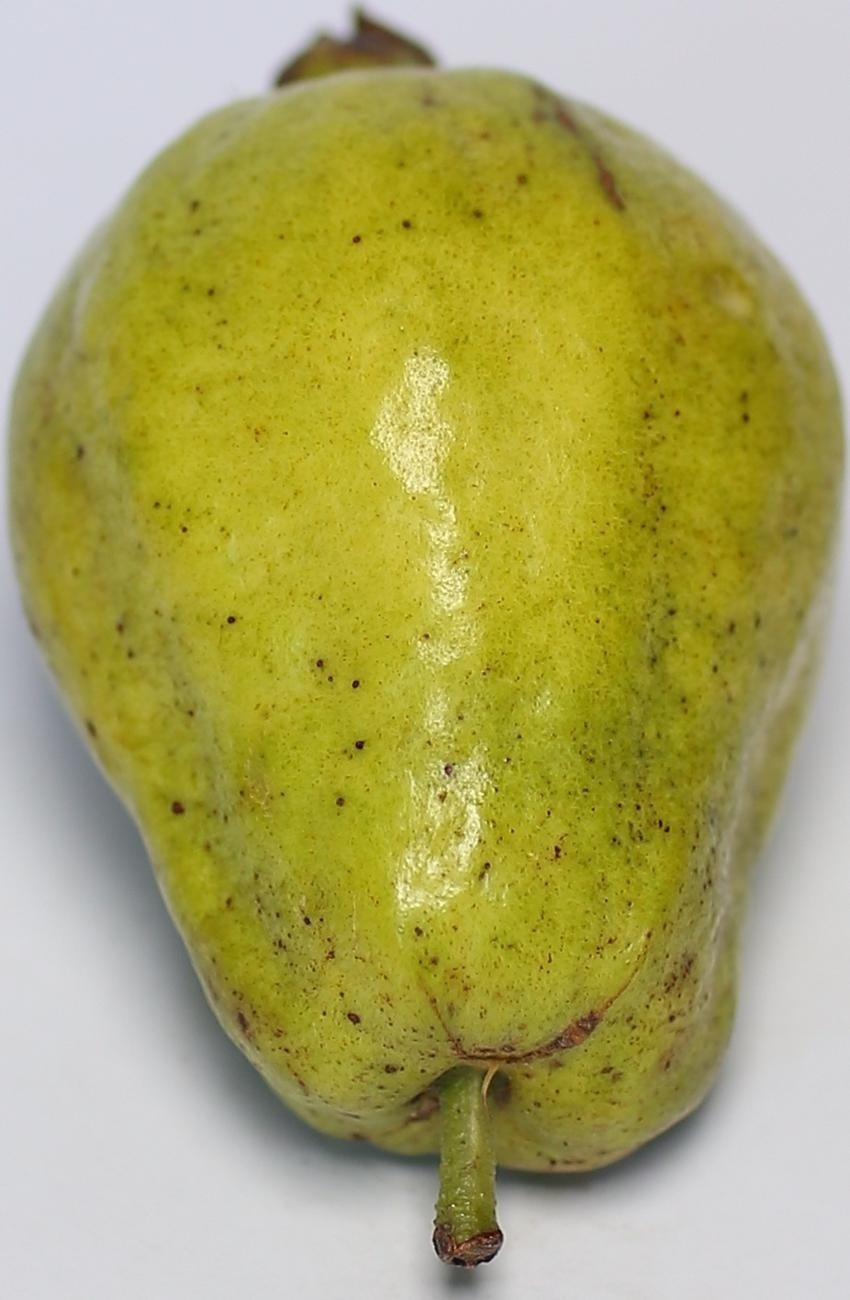
Maturity: mature-green
Variety: local-sindhi